Jizerská padesátka

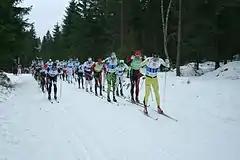
Jizerská padesátka

The beginning of the race goes back to the year 1968, when a group of mountain climbers of TJ Lokomotiva came with an idea of undertaking a race in the Jizera Mountains. They became the forerunners of what is nowadays known as the ‘Jizerská 50’.